Scientific racism

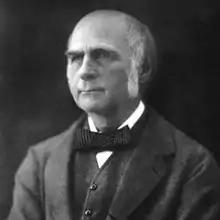
Francis Galton in his later years

One of the first typologies used to classify various human races was invented by Georges Vacher de Lapouge (1854–1936), a theoretician of eugenics, who published in 1899 ("The Aryan and his social role"). In this book, he classified humanity into various, hierarchized races, spanning from the "Aryan white race, dolichocephalic", to the "brachycephalic", "mediocre and inert" race, best represented by Southern European, Catholic peasants". Between these, Vacher de Lapouge identified the ""Homo europaeus"" (Teutonic, Protestant, etc.), the ""Homo alpinus"" (Auvergnat, Turkish, etc.), and finally the ""Homo mediterraneus"" (Neapolitan, Andalus, etc.) Jews were dolichocephalic like the Aryans, according to Lapouge, but exactly for this reason he considered them to be dangerous; they were the only group, he thought, threatening to displace the Aryan aristocracy. Vacher de Lapouge became one of the leading inspirators of Nazi antisemitism and Nazi racist ideology.